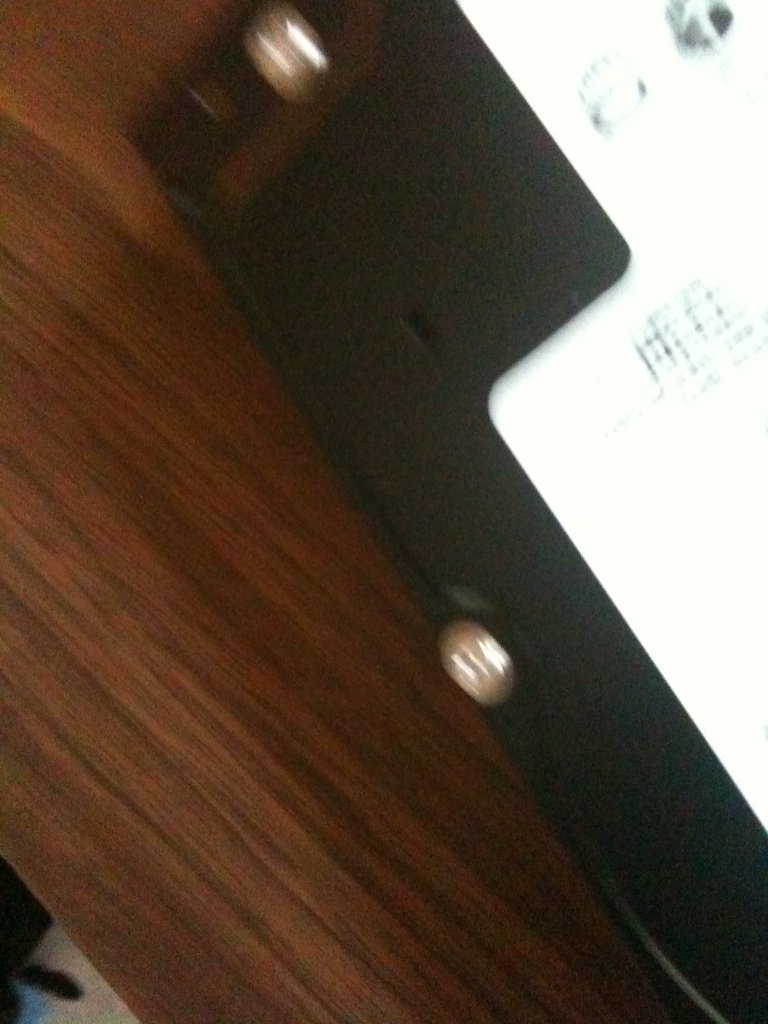Question: What does this label say?
Answer: unanswerable